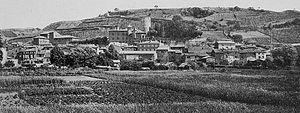
Dictionnaire illustré des communes du département du Rhône. Tome 1 / par MM. E. de Rolland et D. Clouzet.
Chessy est une commune française située dans le département du Rhône en région Auvergne-Rhône-Alpes, plus exactement au sud du Beaujolais. Elle est aussi appelée Chessy-les-Mines.